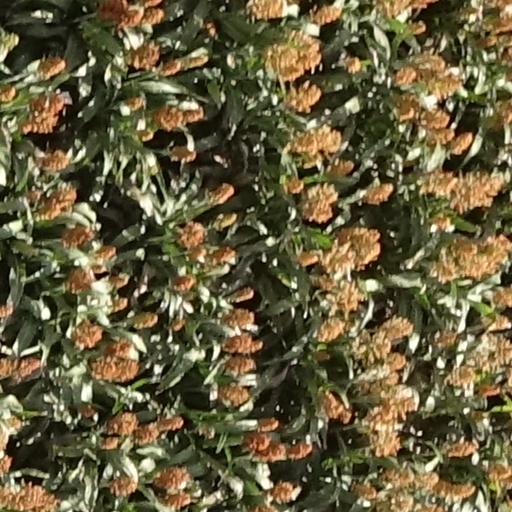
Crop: sorghum